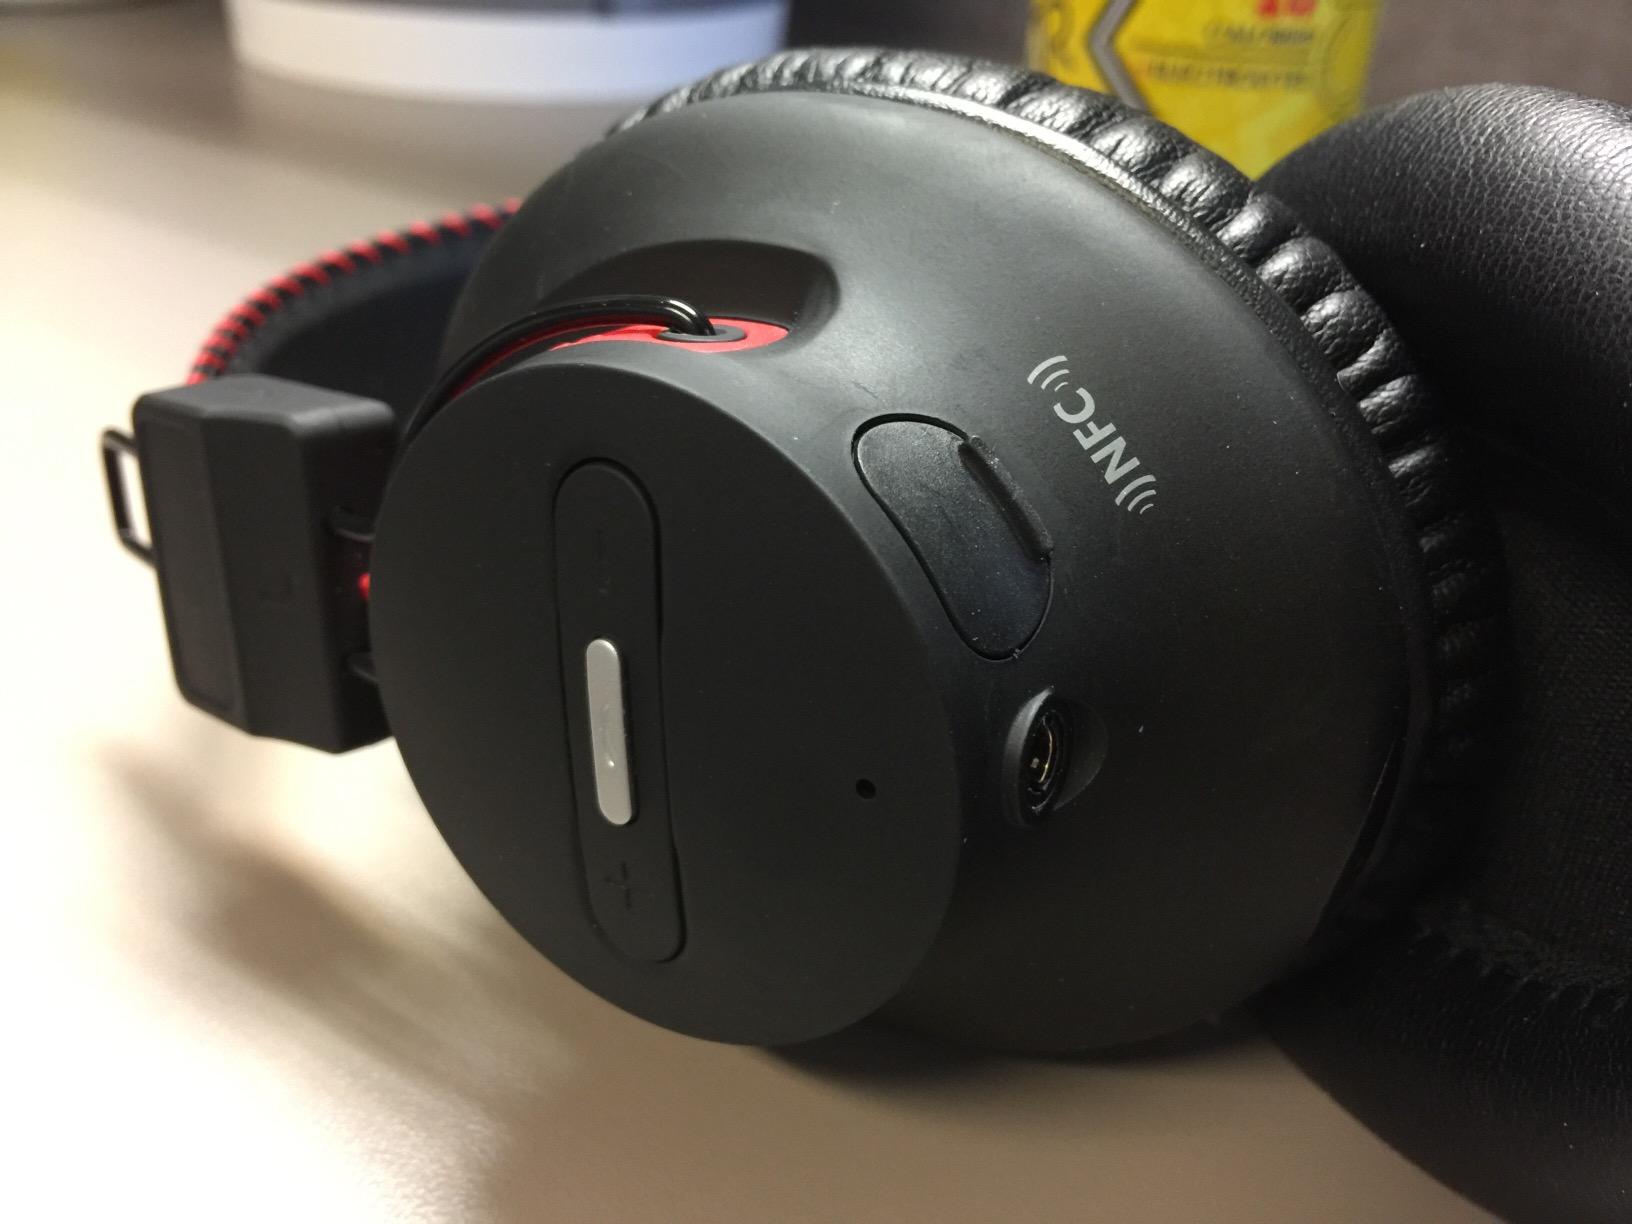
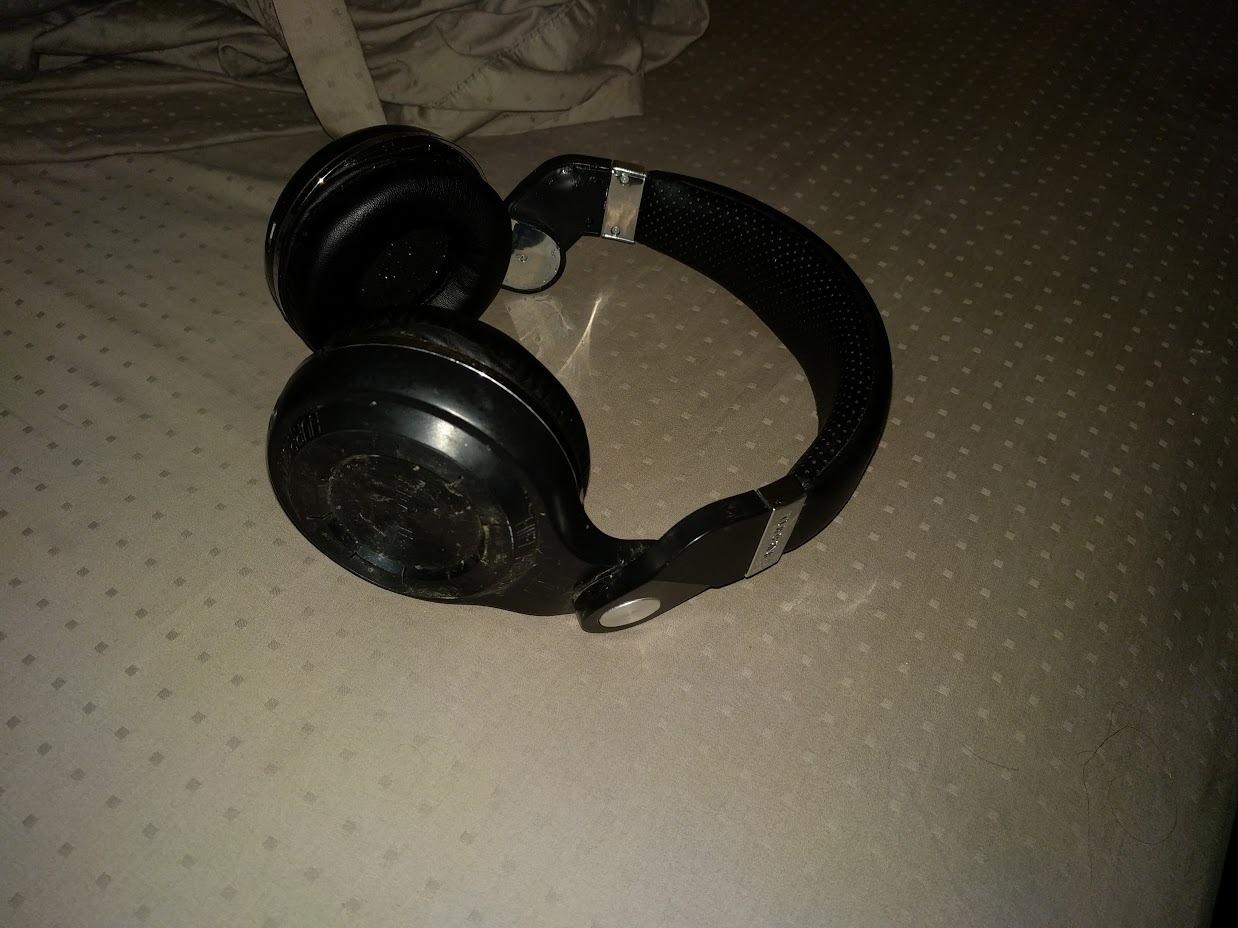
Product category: headphones
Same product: no